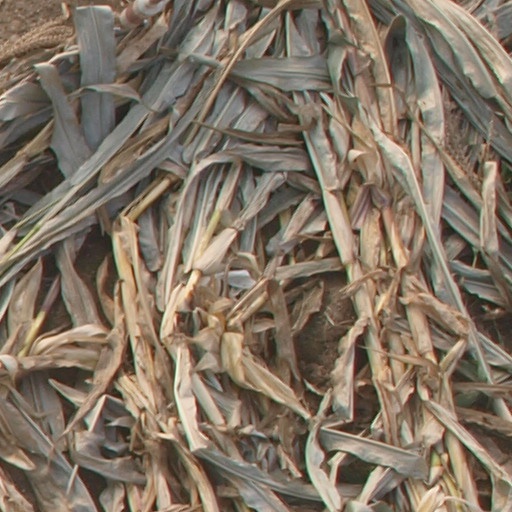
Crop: maize; corn